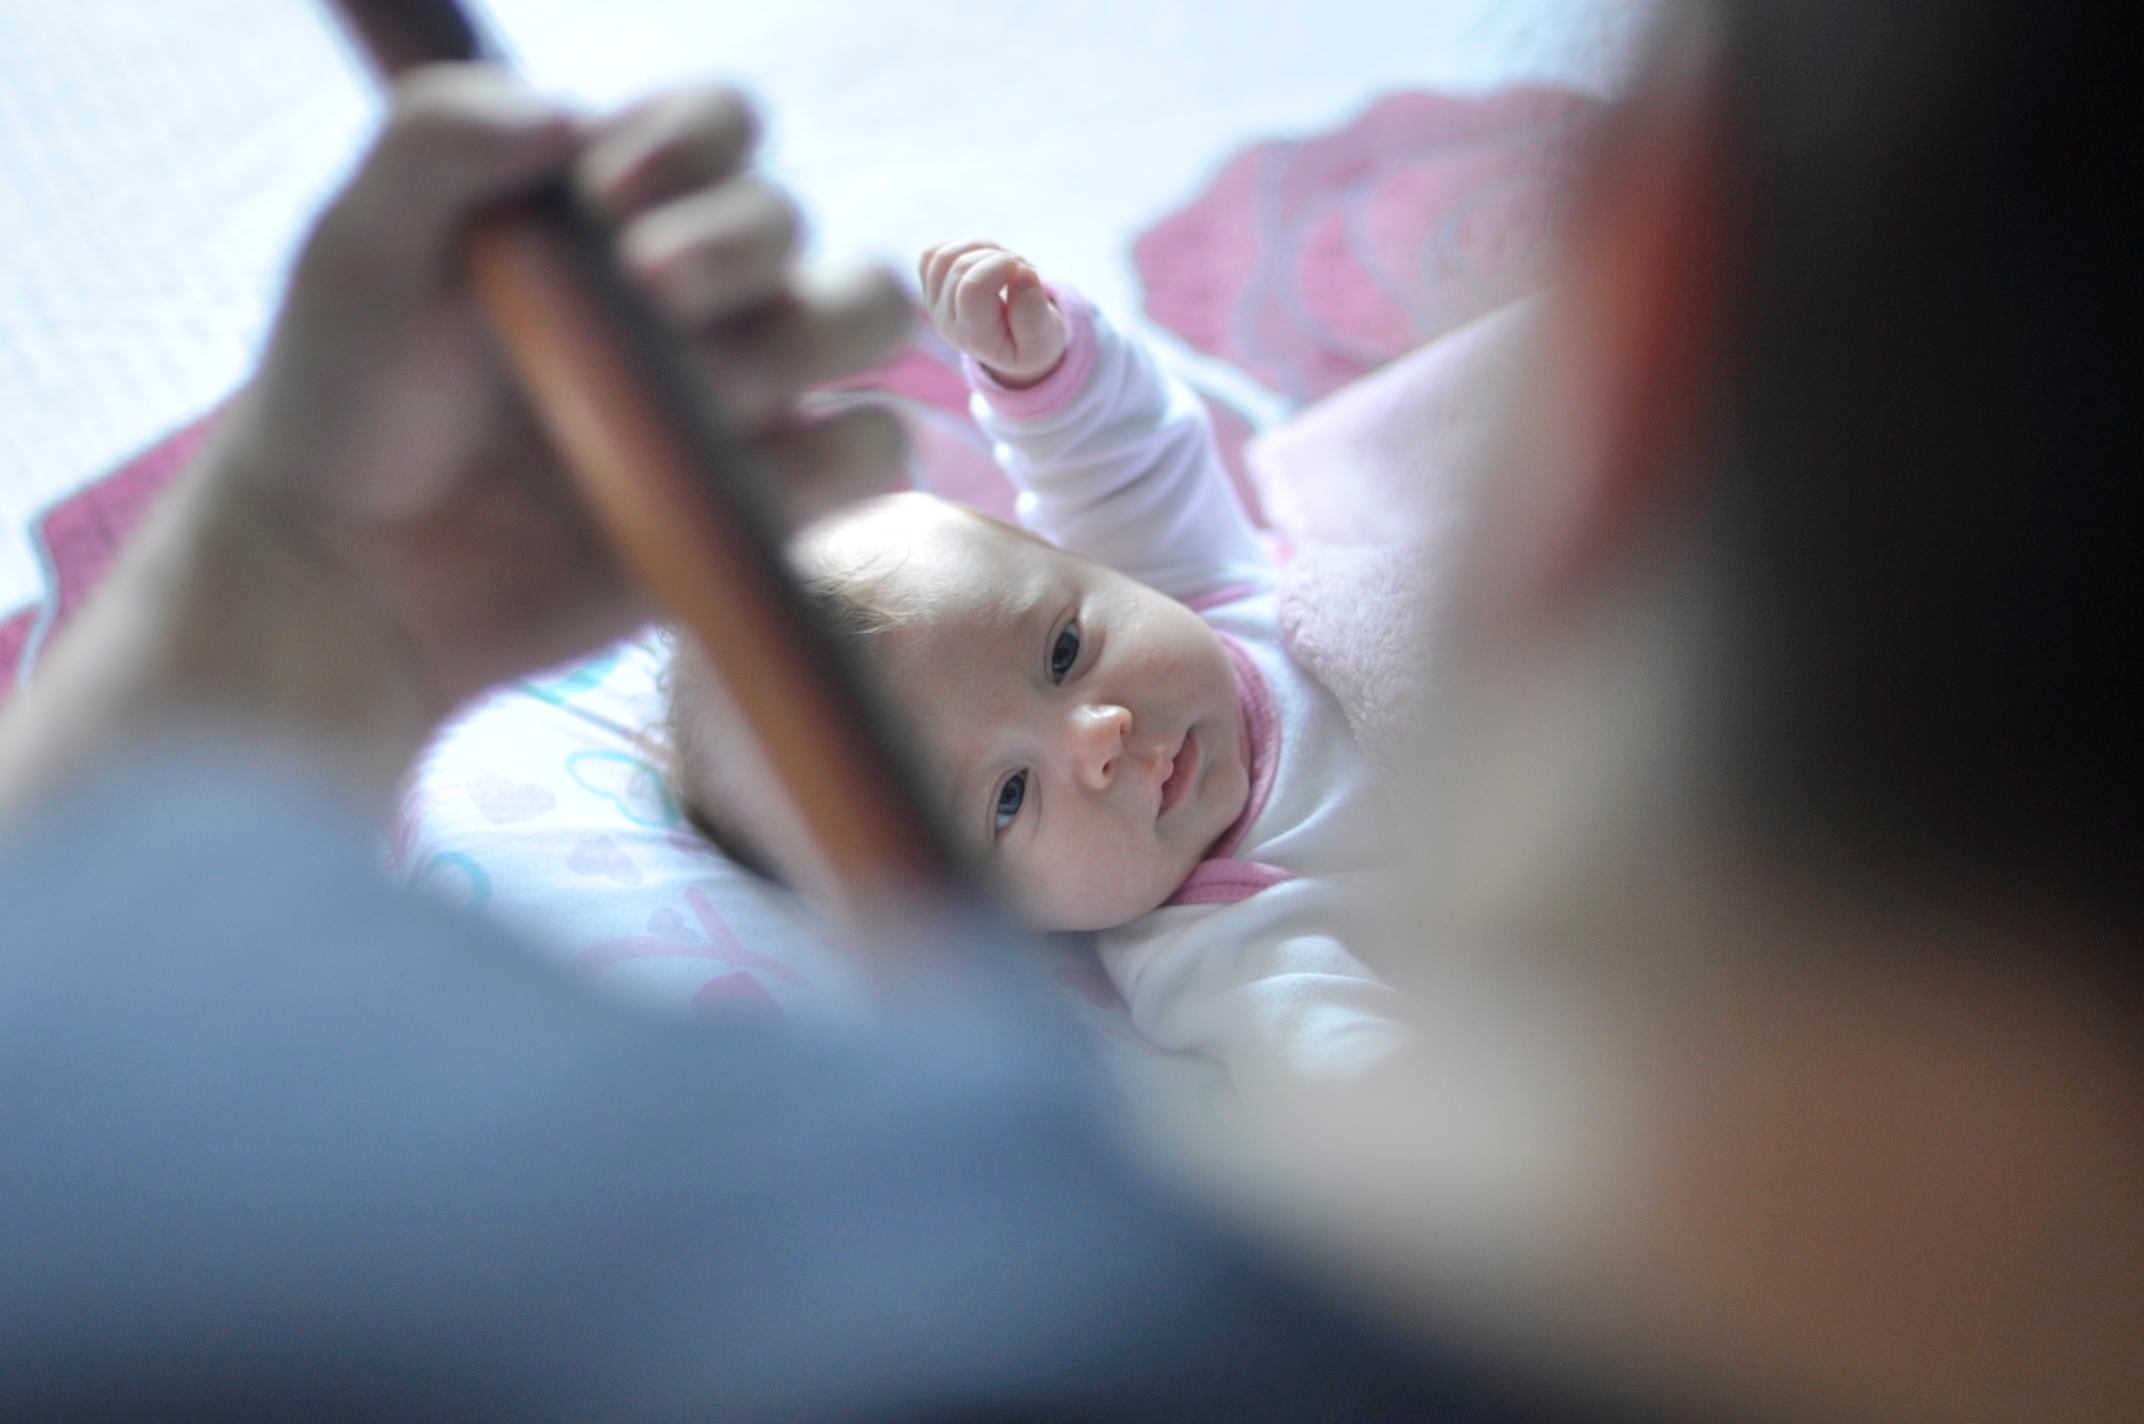
hand, girl, woman, photography, guitar, color, father, romance, child, pink, baby, family, infant, eye, photograph, skin, beauty, emotion, daughter, photo shoot, sense